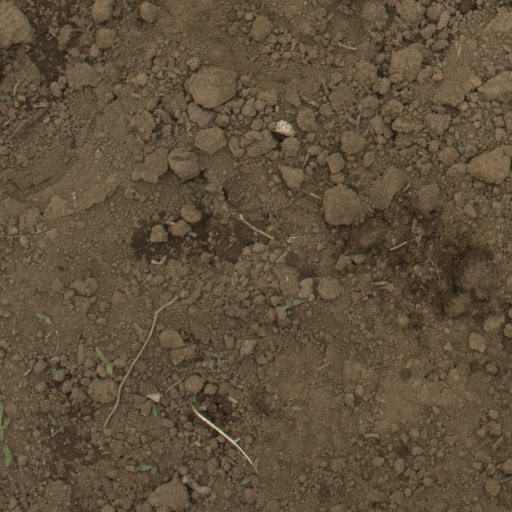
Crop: Jerusalem artichoke